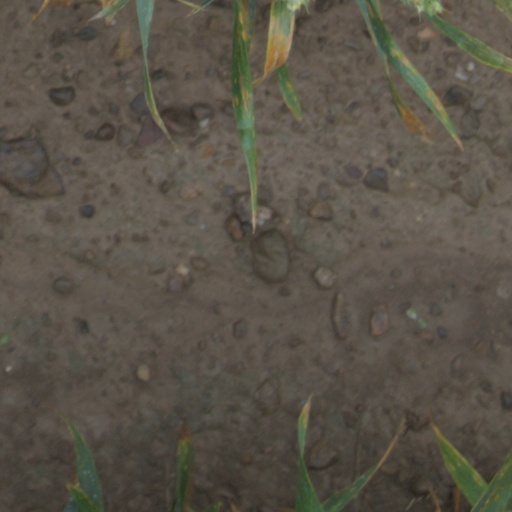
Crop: wheat